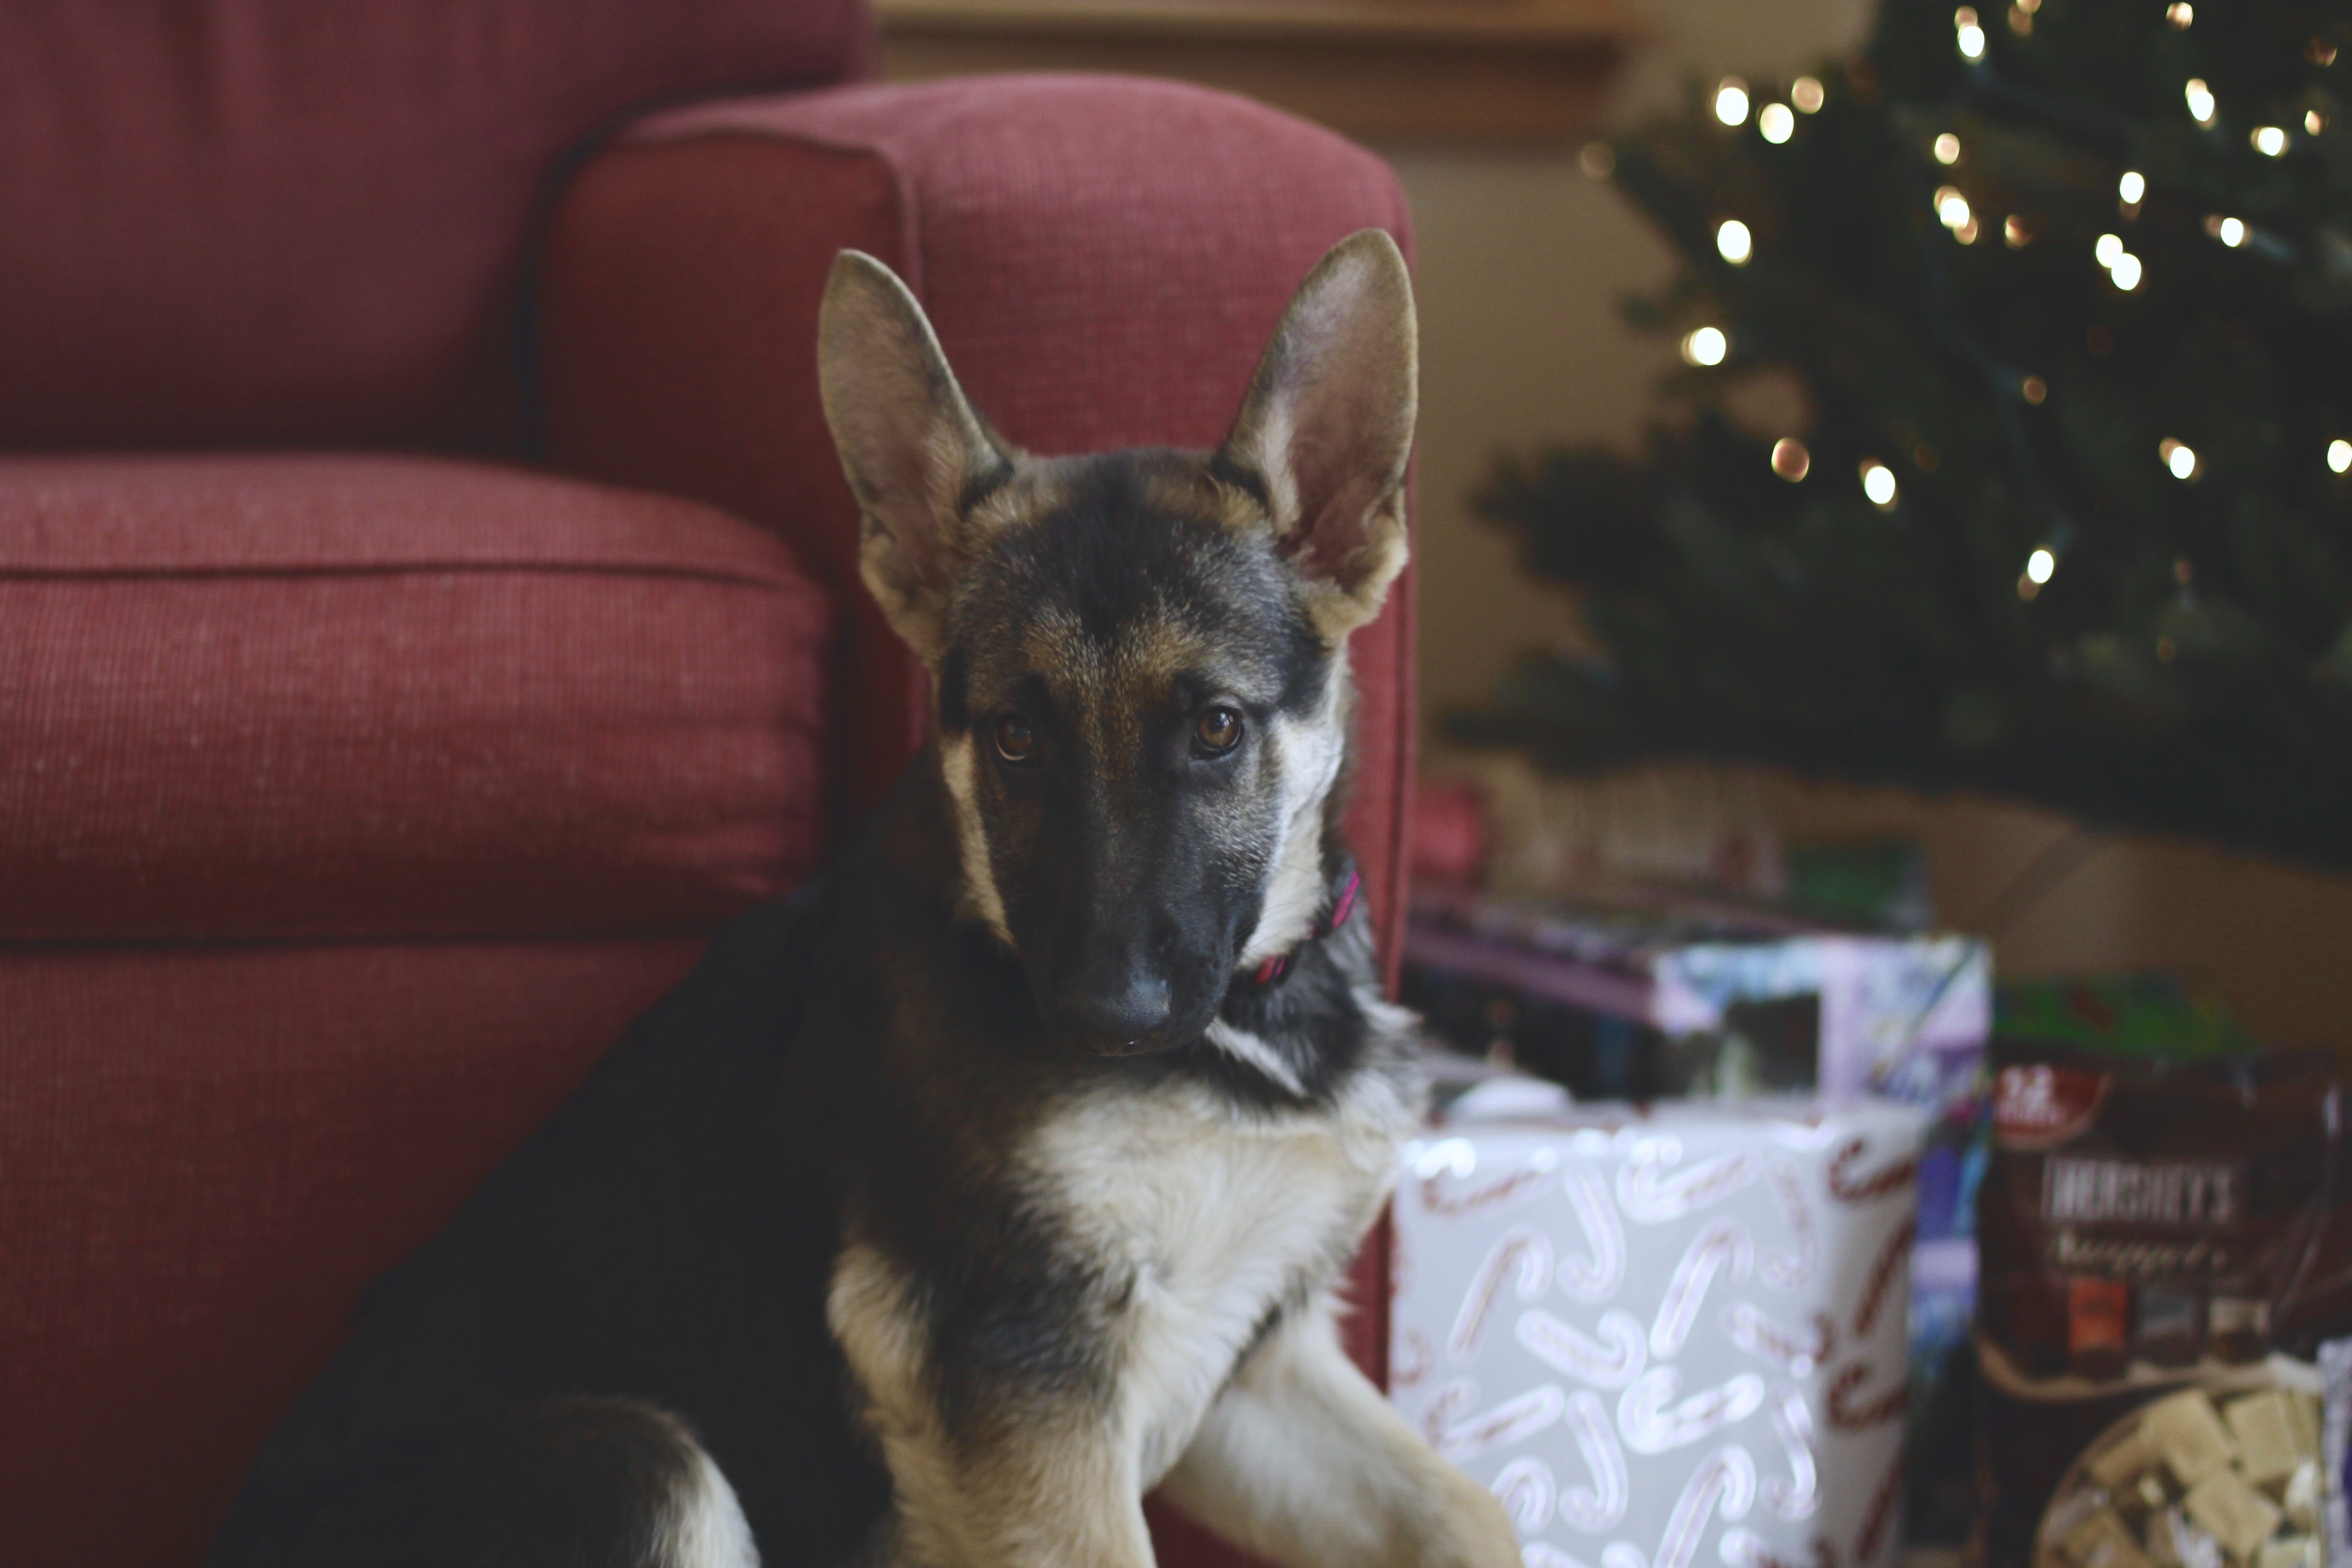
puppy, dog, mammal, vertebrate, dog like mammal